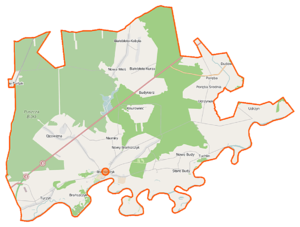
La gmina Brańszczyk est un district administratif situé en milieu rural du powiat de Wyszków dans la voïvodie de Mazovie, dans le centre-est de la Pologne.